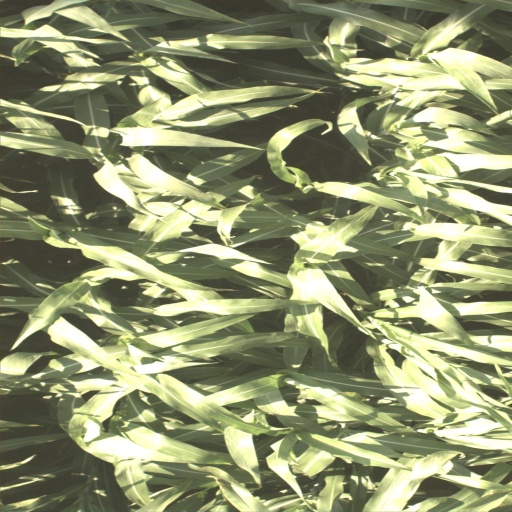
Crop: sorghum